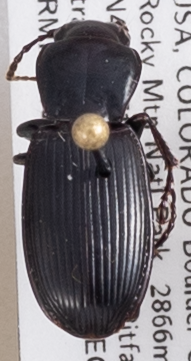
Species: Pterostichus protractus
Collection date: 2021-07-20
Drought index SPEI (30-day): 1.416
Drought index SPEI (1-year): -0.46
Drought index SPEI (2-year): -0.82